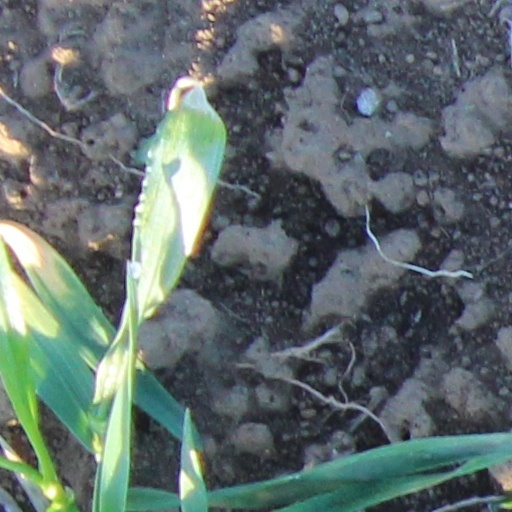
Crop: wheat